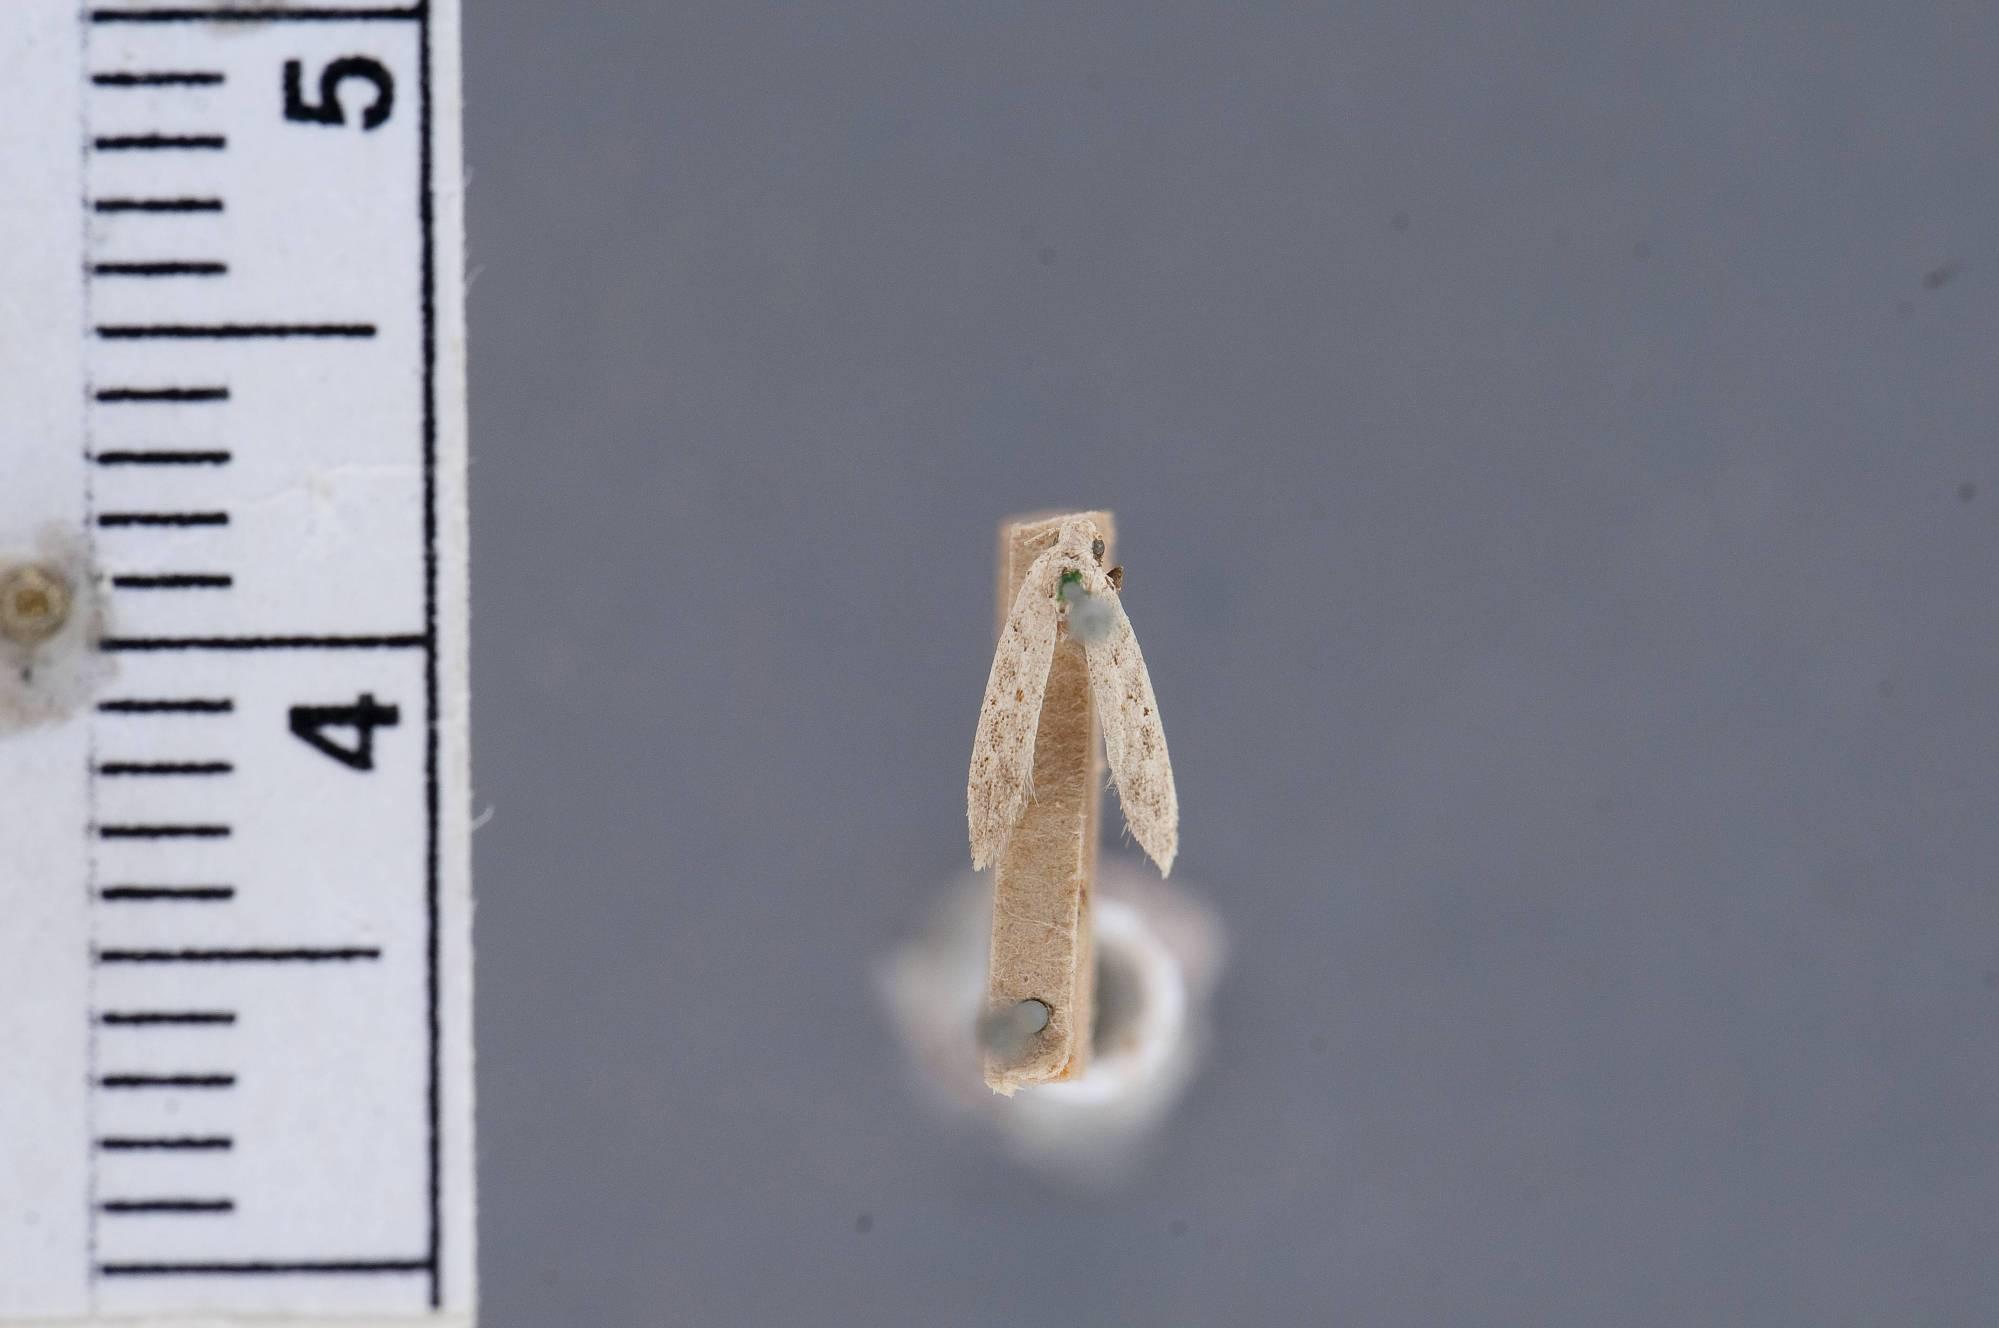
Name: Gelechia obscurosuffusella
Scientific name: Gelechia obscurosuffusella Chambers, 1874
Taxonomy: Animalia, Arthropoda, Insecta, Lepidoptera, Glossata, Gelechiidae, Gelechiinae
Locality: [Not Stated], Texas, United States